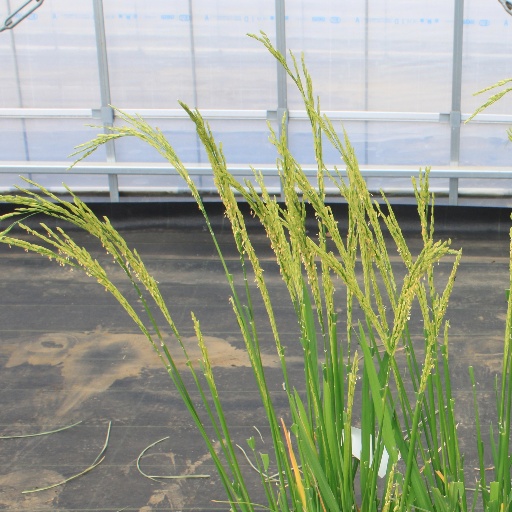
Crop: rice